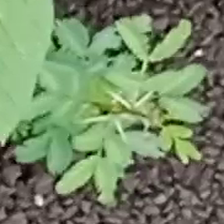
Weed species: Dwarf_cassia_(Chamaecrista pumila)